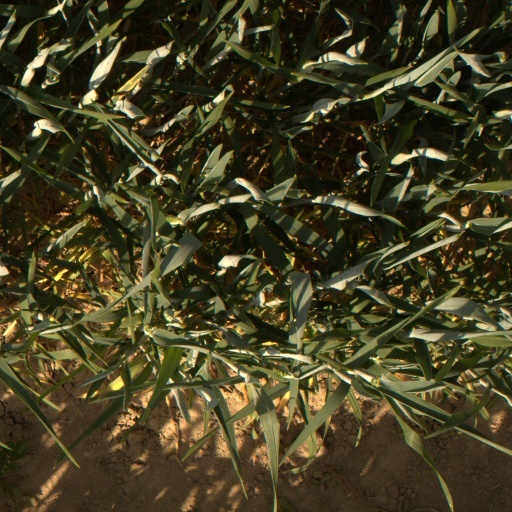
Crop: wheat